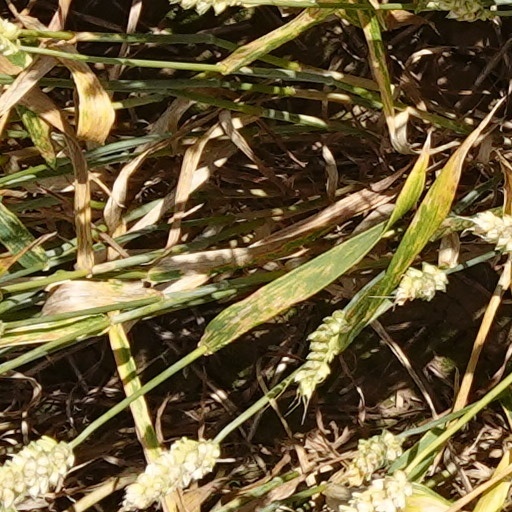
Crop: wheat